Architecture of Yemen

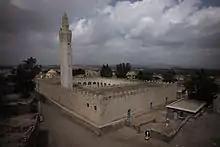
The Great Mosque of Janad was founded in 627–8 but rebuilt in later centuries (2014 photo)

Classical Sabaean temples were structures with an inner courtyard in peristyle form (surrounded by porticoes). An example of this is the Awwam Temple or Mahram Bilqis, which was erected at the edge of a large, roughly oval, walled enclosure. Some temples in the Jawf region had a hypostyle form. In both the Jawf and Hadramawt regions, there were also temples consisting of an interior space divided by two rows of three or four pillars, which in Hadramawt often had bent entrances. The art of these temples is characterized by their abstractness, as exemplified by their distinctive ibex friezes. Aside from temple architecture, it also appears that the traditional Yemeni tower-house emerged around this period, built with stone foundations and upper sections in wood and clay.